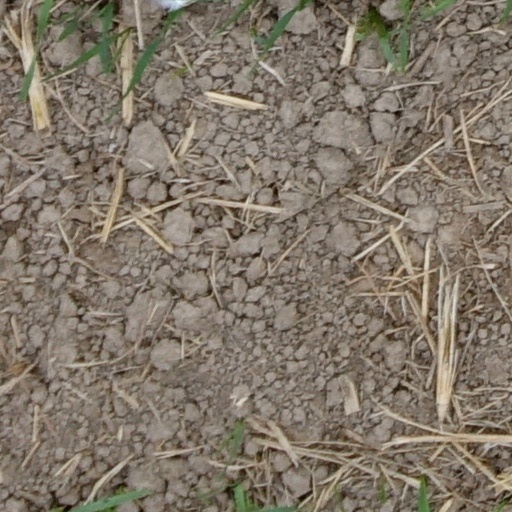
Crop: wheat